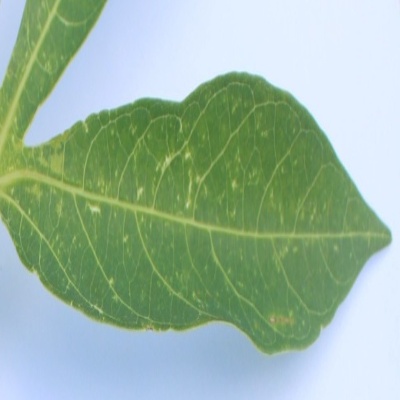
Crop: Cassava
Condition: green mite